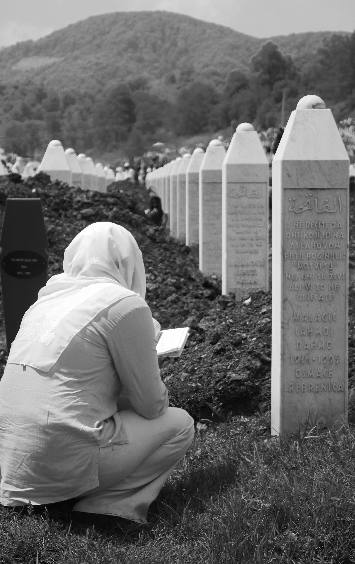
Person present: Yes